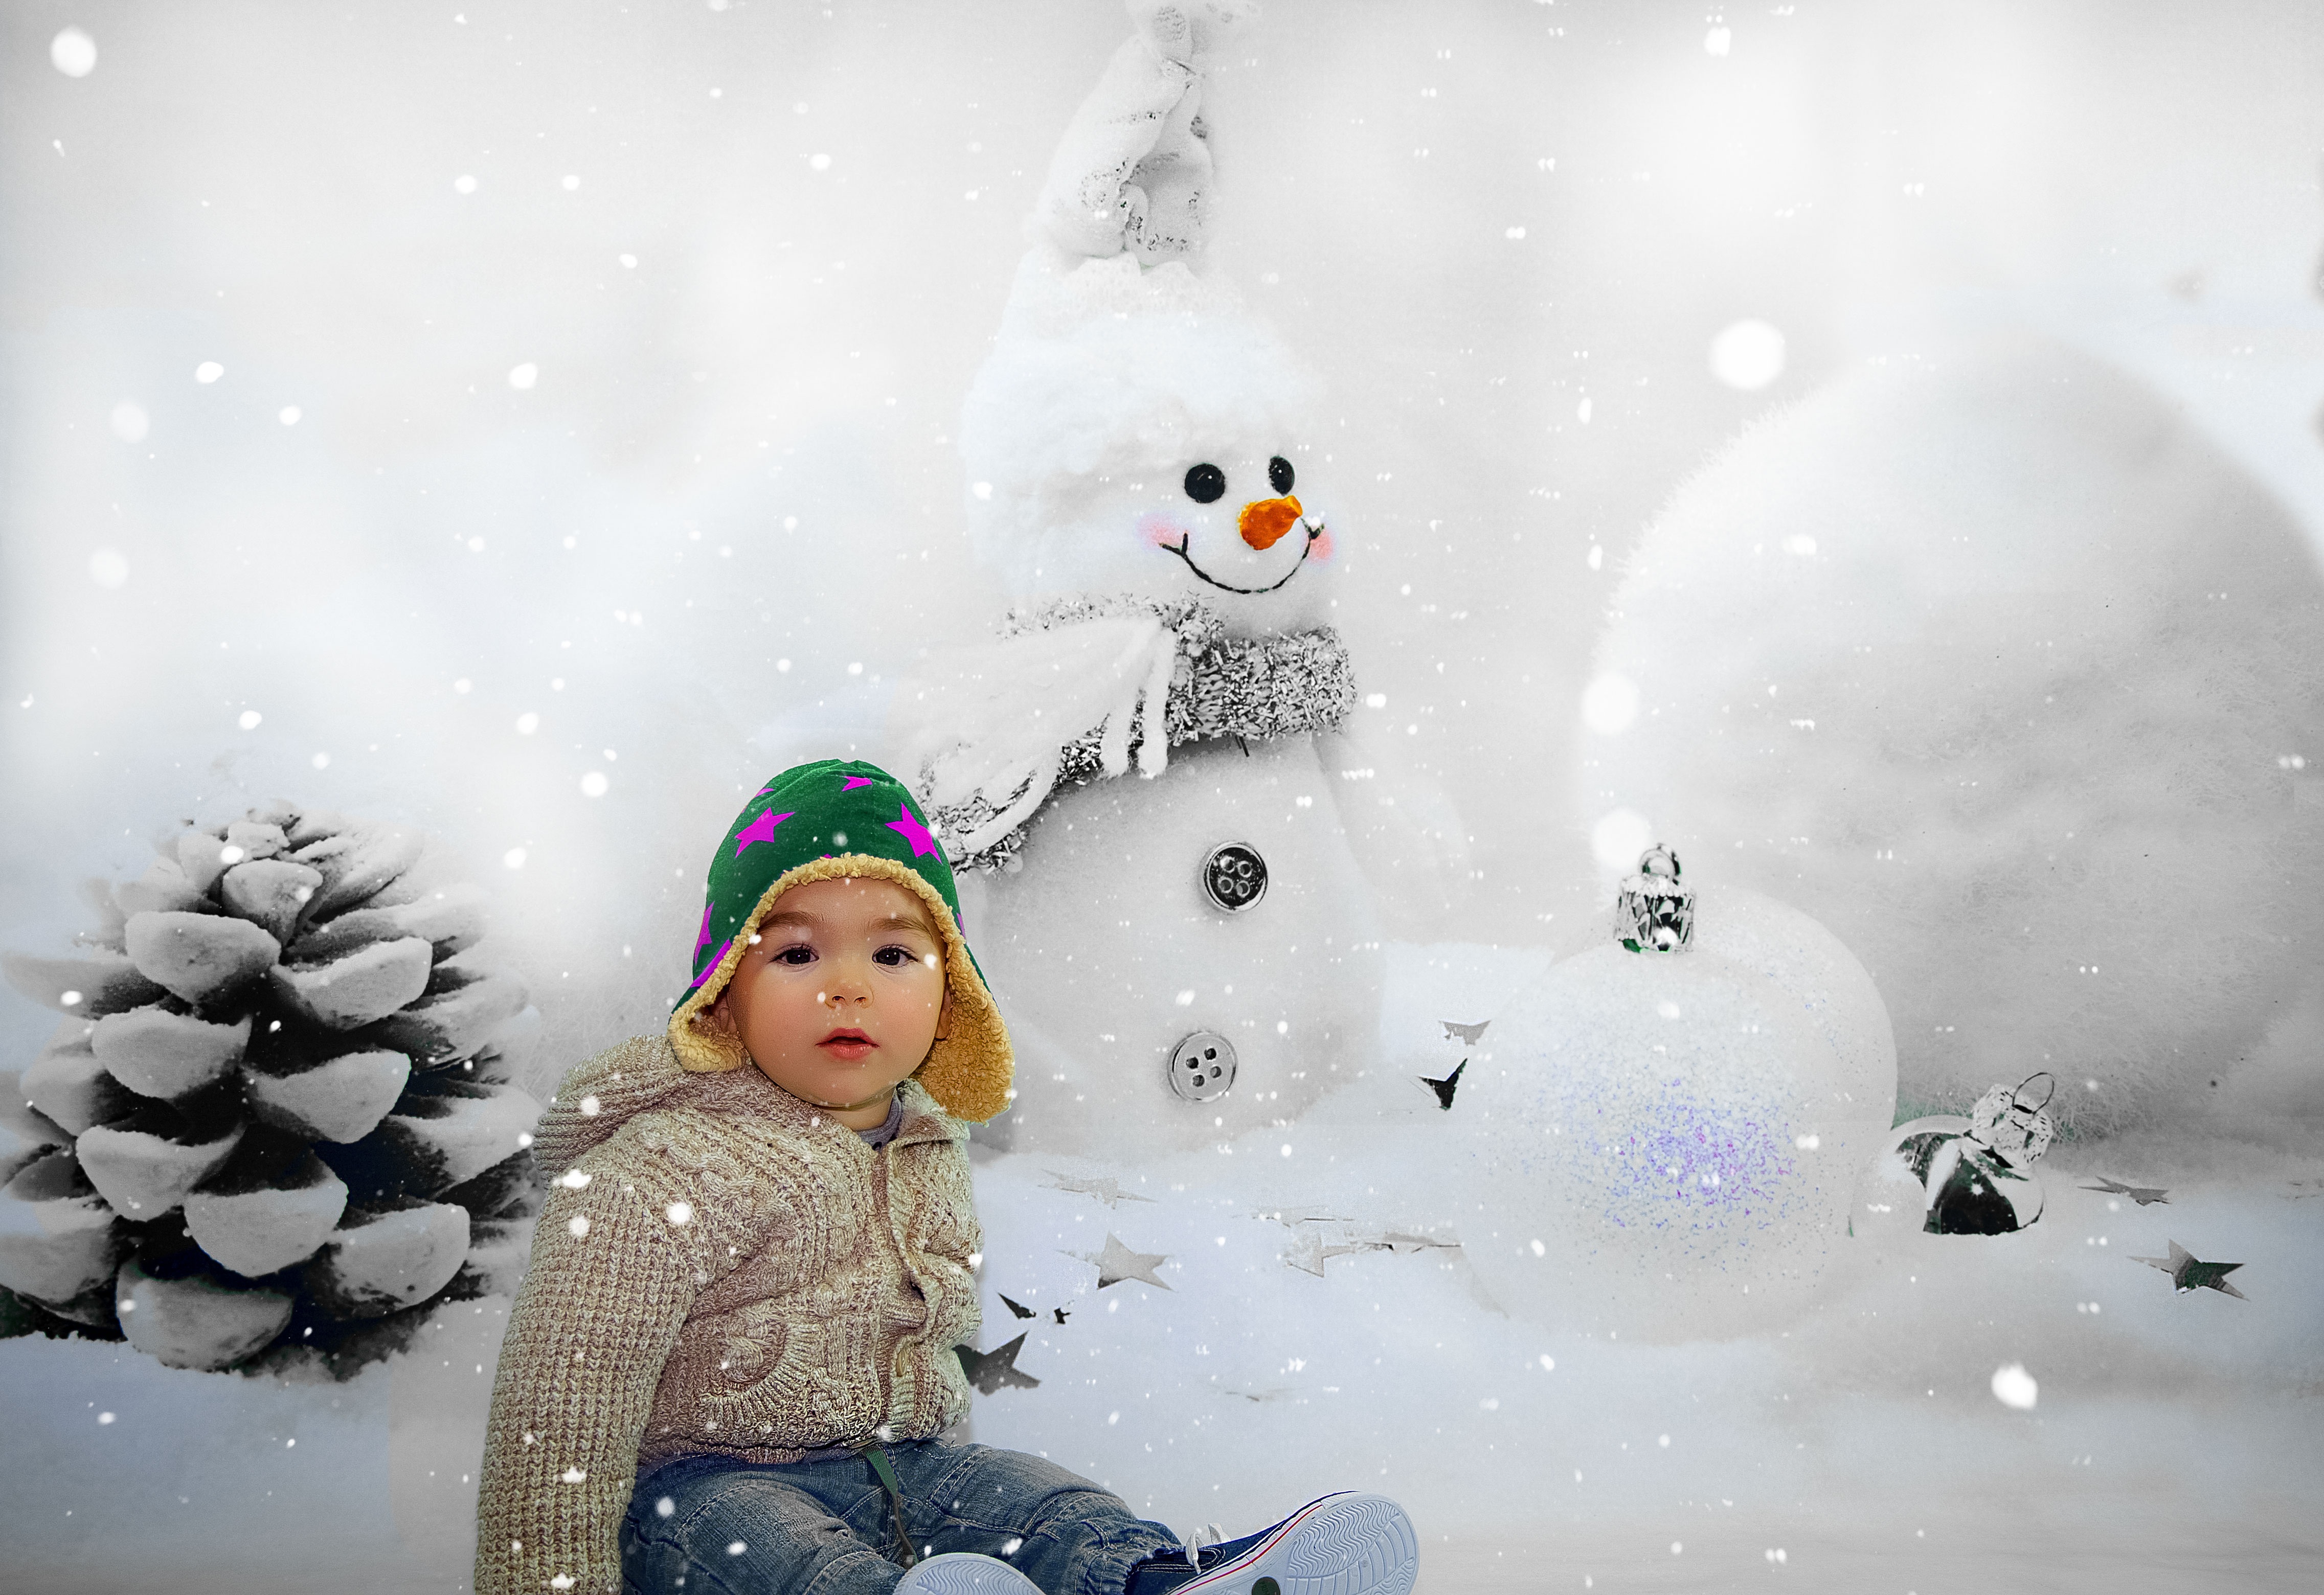
creative, snow, cold, winter, weather, child, christmas, season, children, background, cap, snowman, freezing, snow man, snow ball